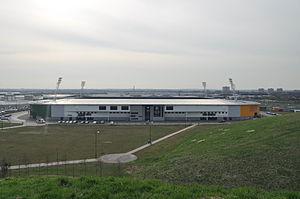
Le Keepmoat Stadium est une enceinte sportive située à Doncaster dans le Yorkshire, en Angleterre.